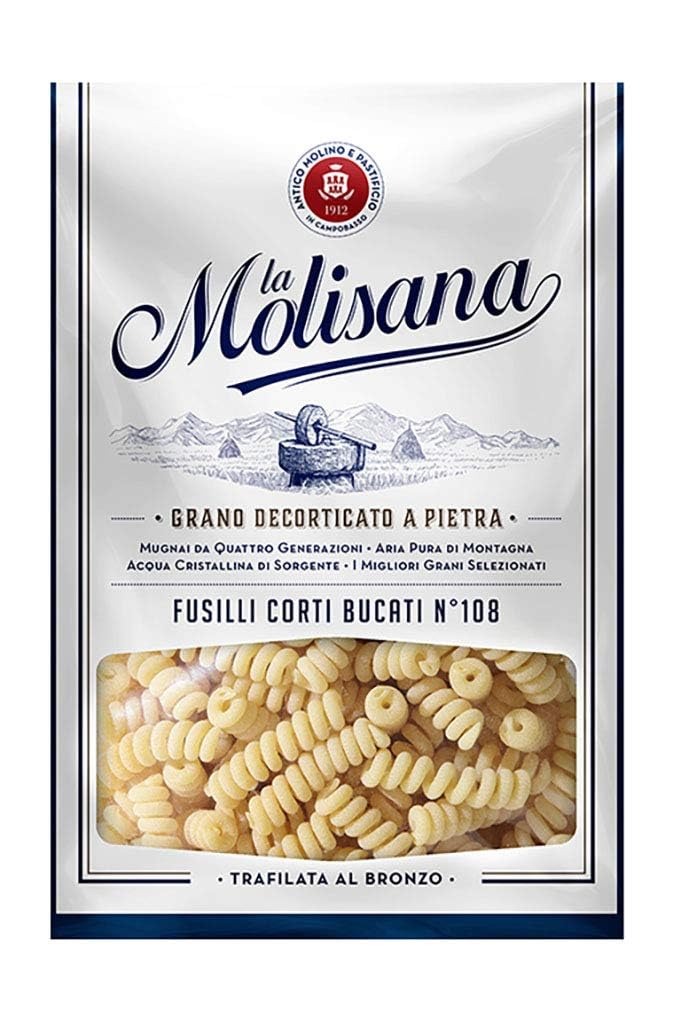
Item Name: La Molisana Pasta Fusilli Bucati Cort, 1 Pound (Pack of 1)
Bullet Point 1: This delicious treat not only tastes good, but it's also made with good quality organic ingredients
Bullet Point 2: Country Of Origin: Italy
Bullet Point 3: Item Package Weight: 1.04 lb
Value: 160.0
Unit: Ounce

Price: 24.875